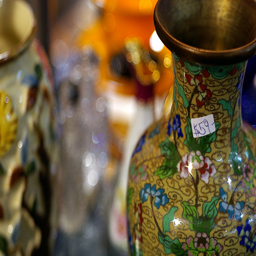
Ornate ceramic jars, with focus on the price of one.
A colorful vase with a price on it.
A colorful vase with a $59 price sticker on it.
A picture of a decorative vase with multicolored flowers; the vase has a price tag of $59.
A small price tag is on the side of a colorful vase.